Schloemer (automobile)

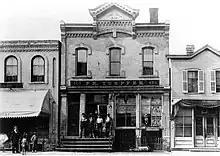
Frank Toepfer's Milwaukee machine shop in 1902, where the Schloemer automobile was built in 1890

Prior to their automobile, Milwaukee blacksmith and coppersmith Gottfried Schloemer and locksmith Frank Toepfer had built an unsuccessful vehicle resembling a bicycle. In 1890, they again collaborated to build the Schloemer automobile, utilizing a combination differential, drive pinion, muffler (possibly the first installed on an automobile), spark system (which used two steel points that made contact with the engine), and a wick-type carburetor (sometimes erroneously reported to be the first patented carburetor). Its single-cylinder engine was mounted beneath the seat and connected to the powered axle by a belt. Over the course of its existence, brakes were added and the steering of the vehicle was improved. Only a single Schloemer automobile was ever built.